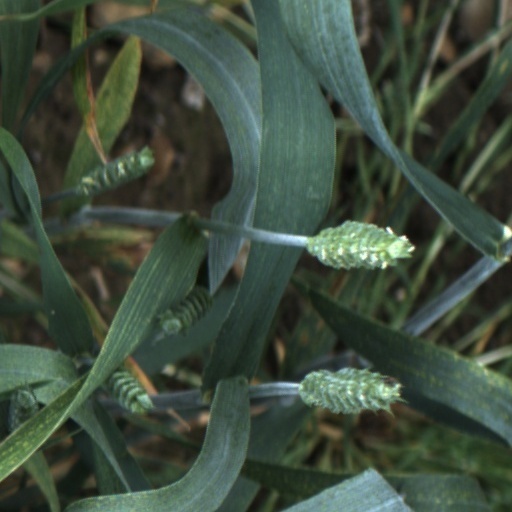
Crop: wheat